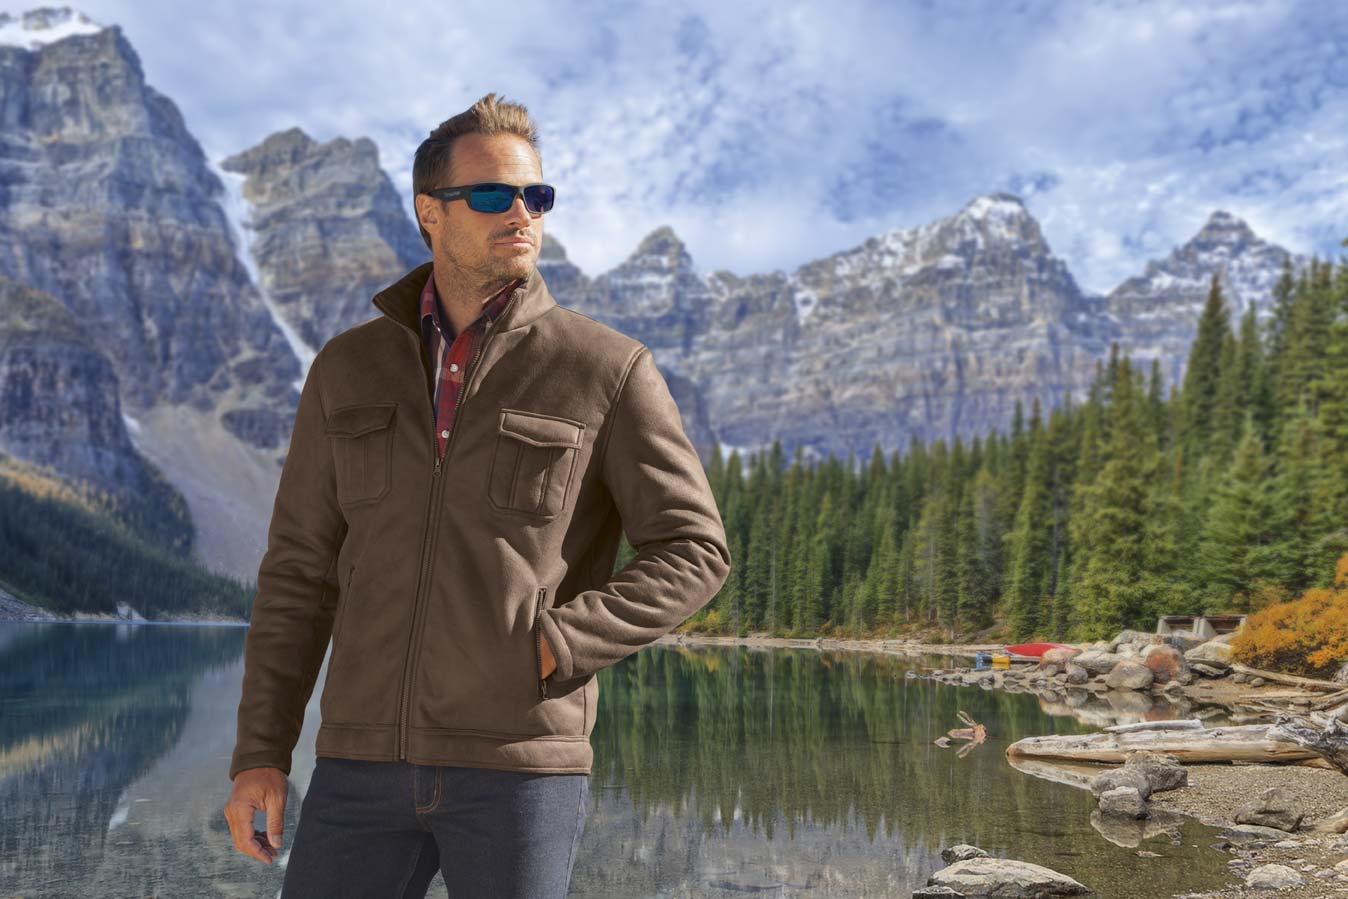
Gender: men